36 Children

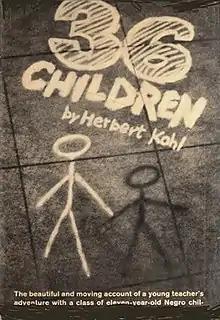
First edition

36 Children is the 1967 memoir of Herbert Kohl's service as a young teacher working in an impoverished New York public school. The book includes a chapter titled "Journey through Space and Time", written and illustrated by Robert George Jackson III, one of his students, age eleven. Other material written and illustrated by Jackson and other students is included in the book. First published in 1967 by the New American Library, it was republished in September 1988 by the Penguin Group. Reviewer Peter Schrag commented that the work contains "tough but (usually) sympathetic kids, callous administrators, and a collection of fearful school types spouting hate through their pieties and educational nonsense through their apathy" while "the writer-protagonist is part anthropologist fascinated by the ghetto, part muckraking journalist, and part teacher struggling manfully to work with the children placed in his care."